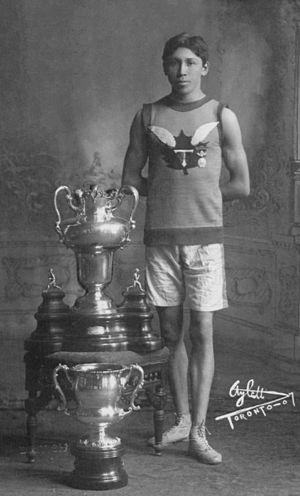
Thomas Charles Longboat est un coureur de fond Onondaga de la réserve des Six Nations près de Brantford, Ontario. Il aurait été surnommé le "bulldog of Britannia" et a également été soldat dans le Corps expéditionnaire canadien pendant la Première Guerre mondiale.